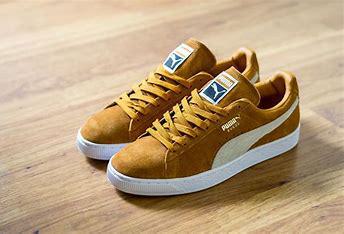
Brand: Puma
Model: Suede XL